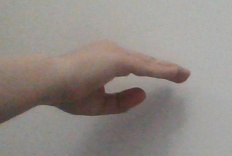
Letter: jeem